Dactyloctenium aegyptium

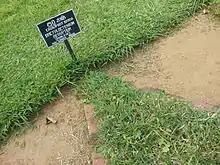
at Peradeniya Royal Botanical Garden

"Dactyloctenium aegyptium" is still a traditional food plant used as a famine food in Africa, this little-known grain has potential to improve nutrition, boost food security, foster rural development and support sustainable landcare.